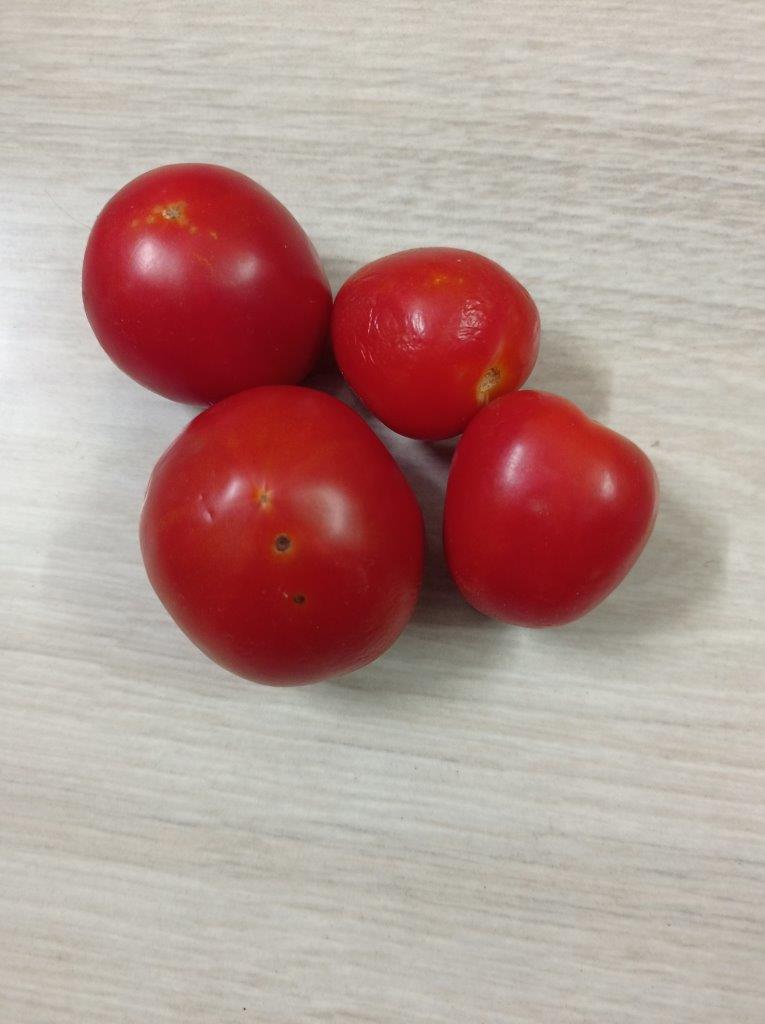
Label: Fresh